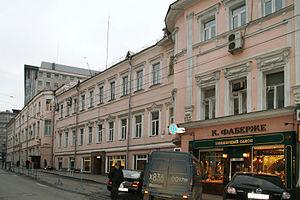
Youri Vladimirovitch Gauthier, né le 18 juin 1873 à Moscou et mort le 17 décembre 1943 à Moscou, est un historien et académicien russe puis soviétique.